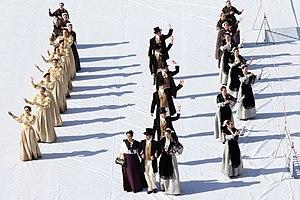
Le groupe Quic en Groigne de Saint-Malo est un ensemble folklorique breton de danses et musiques traditionnelles regroupant un bagad, un cercle celtique et un orchestre. Le bagad est affilié à la fédération Bodadeg ar Sonerion et le cercle à la fédération de danse War 'l leur. Danseurs et musiciens évoluent en première catégorie de leurs fédérations respectives aux côtés des autres grands groupes de Bretagne.